Election Systems & Software

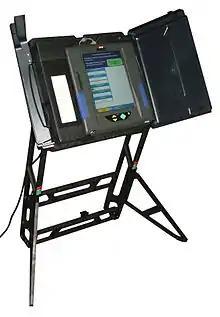
An iVotronic DRE voting machine with a real-time audit log printer, a type of voter-verified paper audit trail

In 2003, Eugene Cummings filed a patent for a ballot marking device designed to provide an accessible voting interface for optical-scan voting systems.